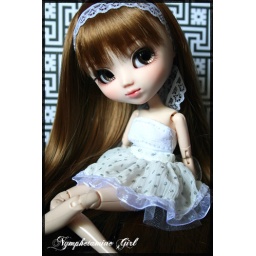
I really love how she looks in white clothes &amp;lt;3